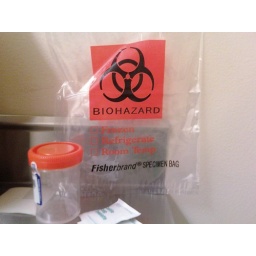
Here's your bag and your cup, the bathroom is over there